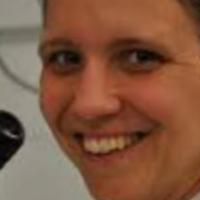
Age group: age 31-40